Somaliland National Army

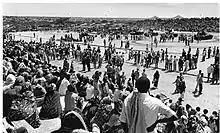
Somaliland Peace Process

The history of the Somaliland army dates back to the Protectorate era, which was founded by the British Army as the Somaliland Camel Corps in the 20th. In 1941 World War II Italy invaded British Somaliland. In December 1941 after the liberation of British Somaliland from Italy.